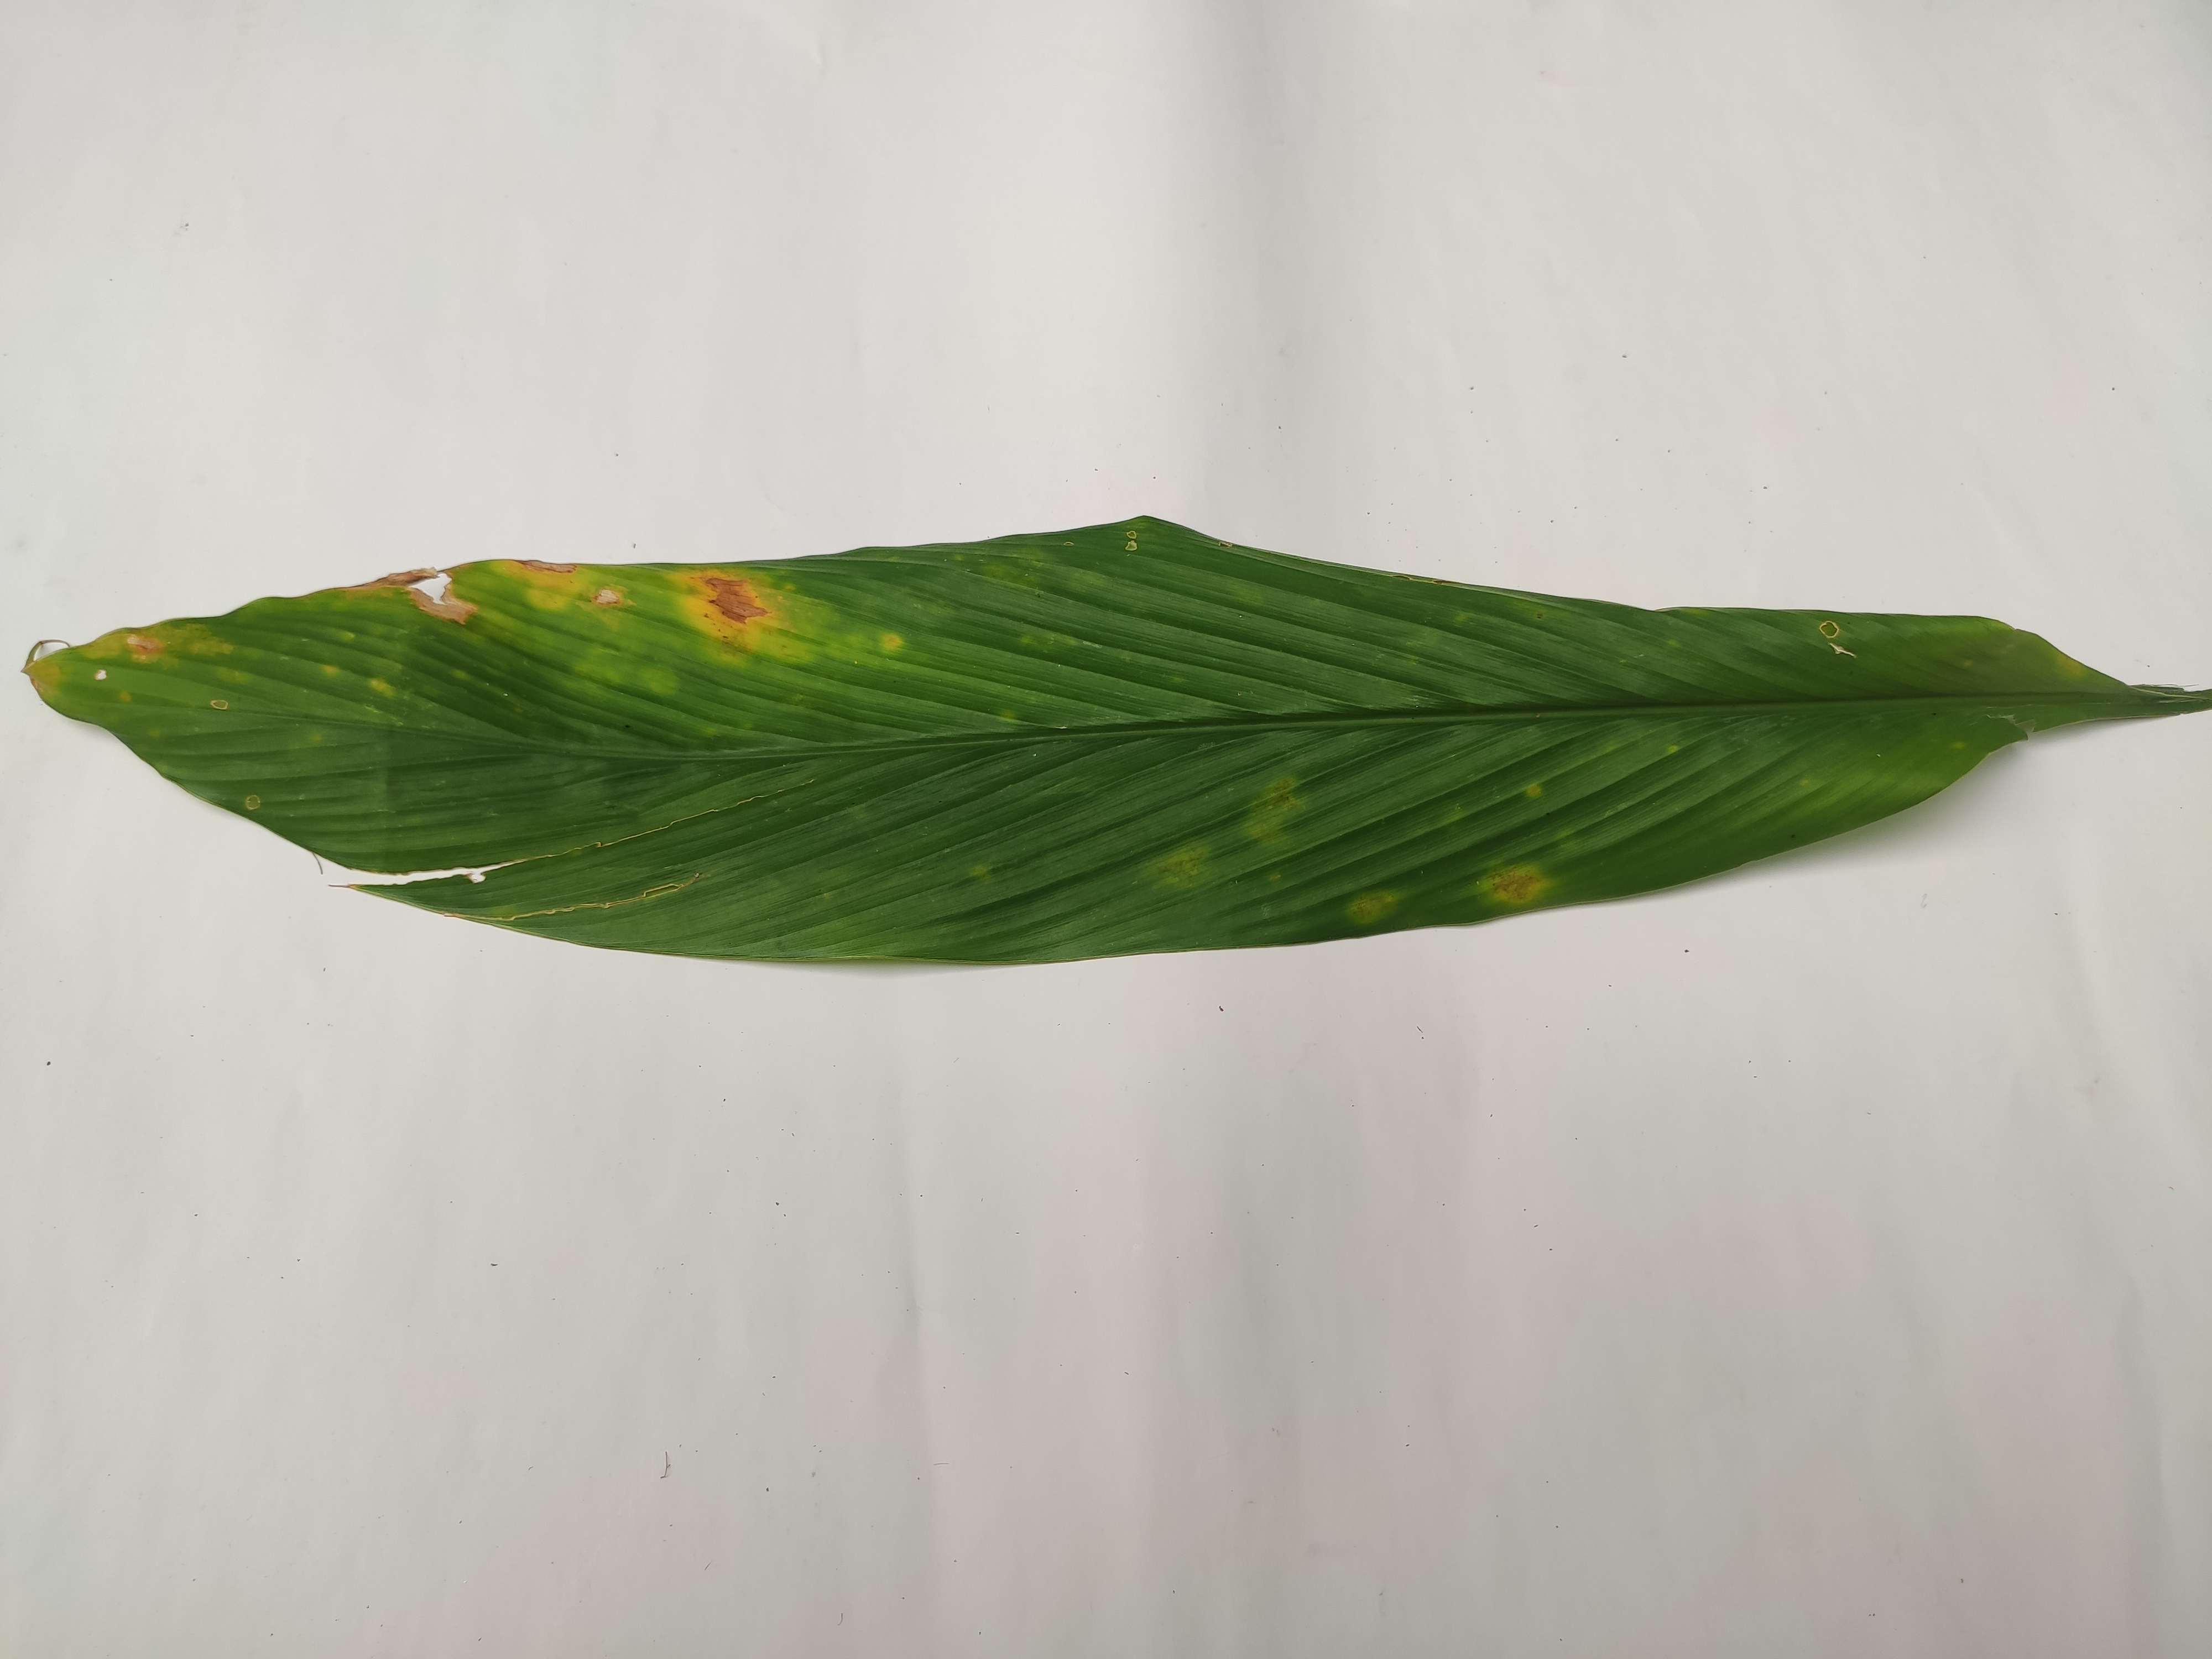
Label: Leaf_Spot